Golf course

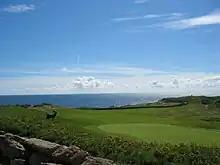
The 18th hole at the Old Head Golf Links on the Old Head of Kinsale

Just as there are good-quality grasses for putting greens, there are good-quality grasses for the fairway and rough. The quality of grass influences the roll of the ball as well as the ability of the player to "take a divot" (effectively, the ability to hit down into the ball, hitting the ball first, then hitting the turf and removing a portion of it as the club continues its arc). Fairways on prestigious tours, like the PGA Tour, are cut low. Mowing heights influence the play of the course. For example, the grass heights at U.S. Open events are alternated from one hole to the next in order to make the course more difficult. One example of this is the infamous roughs at U.S. Opens, which are often 3 to 5 inches high, depending on how close to the fairway or green the section of grass will be. This makes it difficult for a player to recover after a bad shot.